Tzipi Livni

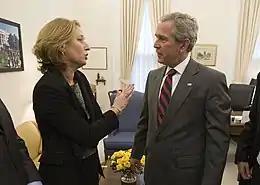
Livni meets with President George W. Bush

In 2007, she met with Palestinian prime minister, Salam Fayyad, to discuss "improving the lives of the Palestinian people, without compromising Israel's security."